Klenovica

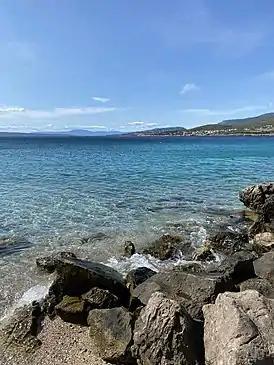
Sea view - Klenovica

The most specific thing about Klenovica are the sources of fresh water in the sea. Mixing of fresh and salt water favours the development of flora and fauna, therefore, in this area there is plenty of fish. The rough hinterland with a variety of woods and gray rock formations, as well as the natural coastline with cliffs and beaches are the precursors of Kapela and Velebit mountain (up to 1146m).